Ahmad Syafi'i Maarif

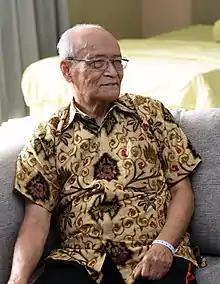
Maarif in 2019

Ahmad Syafi'i Maarif (31 May 1935 – 27 May 2022), popularly known as Buya Syafi'i, was an Indonesian Islamic scholar and intellectual. He was chairman of Muhammadiyah between 1998 and 2005. Educated in the United States, he was known for his moderate and progressive interpretation of Islam and his opposition to the direct influence of Islam in politics.